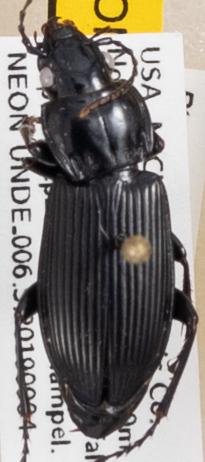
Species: Pterostichus melanarius melanarius
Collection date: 2019-09-04
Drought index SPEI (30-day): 0.966
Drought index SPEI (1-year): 2.09
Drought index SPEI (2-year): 2.09